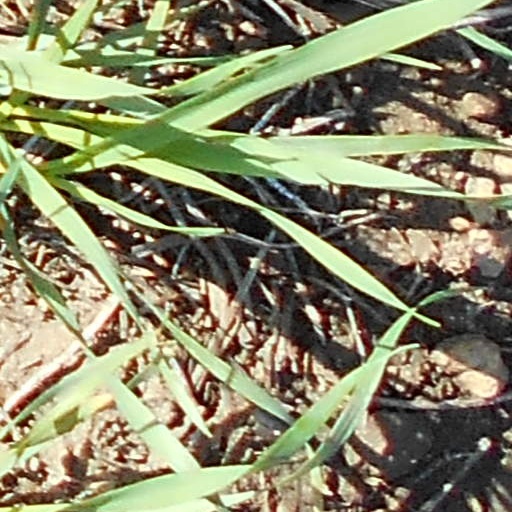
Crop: wheat